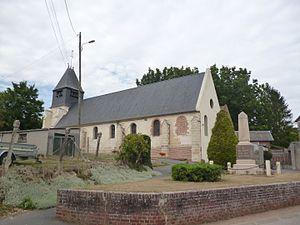
Monument aux morts et église Saint-Nicolas de la commune de Plainval (Oise).
Plainval est une commune française située dans le département de l'Oise en région Hauts-de-France.